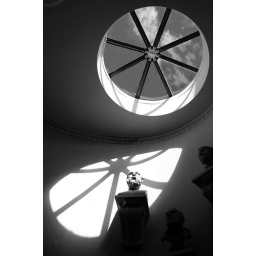
Taken in a hallway at the national gallery, edinburgh. Cleaned off excess bird poo on the window on the computer....